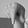
ASL letter: Q